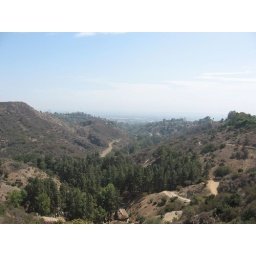
John hiked up a hill to get a really good view of the Hollywood sign.... Nicole stayed in the car :-)